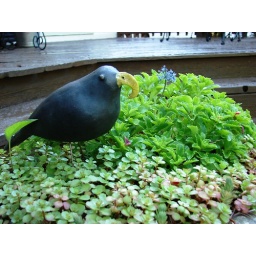
raku bird in the sedum pot